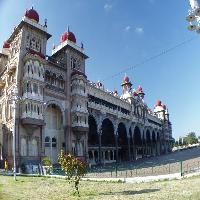
Weather: sun or clear